Corse-du-Sud

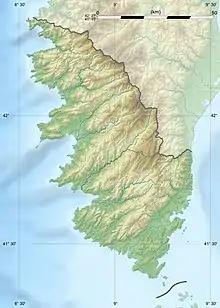
Map of Corse-du-Sud

The department was formed on 1 January 1976, when the single department of Corsica was divided into Haute-Corse and Corse-du-Sud. Its boundaries corresponded to the former department of Liamone, which existed from 1793 to 1811.